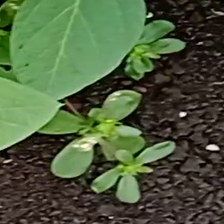
Weed species: Graceful_Sandmart_(Euphorbia hypericifolia)